Anatole Collinet Makosso

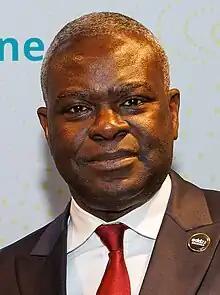
Collinet Makosso in 2022

Anatole Collinet Makosso (born 1965) has served as the prime minister of the Republic of the Congo since 2021. He has also served in the government of Congo-Brazzaville as Minister of Primary and Secondary Education from 2015 to 2021, and as the Minister of Youth and Civic Instruction from 2011 to 2016.